Biodiversity of Ghana

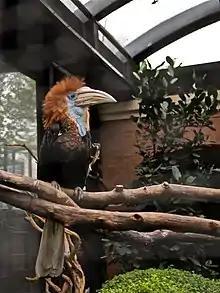
Yellow-casqued wattled hornbill

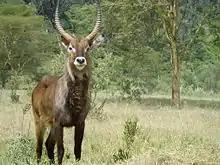
"Kobus ellipsiprymnus"

Ghana has a vast array of fauna and they are of great significance, as some of Ghana's fauna have attained conservation status because of the current rate of decline in their number and distribution. The fauna of the Ghanaian terrestrial ecosystem, comprise a diverse array of species including several of conservation concern. Ghanaian records show that there is as many as 221 species of amphibians and reptiles, 724 species of birds, 225 mammalian species inhabiting Ghana; with 93 recorded to be inhabiting the Ghanaian savanna ecological zone. As with floral diversity, prime locations for faunal diversity is located in the Ghanaian high forest uplands; accounting for 83% of the total number of butterfly species recorded in Ghana, where canopy stratification and micro-climatic differentiation have provided habitats and niches for specific faunal organisms.